Italo-Turkish War

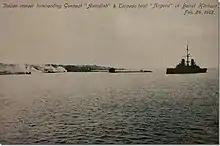
Italian cruiser bombarding Ottoman vessels in Beirut harbor.

The first disembarkation of Italian troops occurred on 10 October. Having no prior military experiences and lacking adequate planning for amphibious invasions, the Italian armies poured onto the coasts of Libya, facing numerous problems during their landings and deployments. One of these problems was that the Ottoman vice admiral in 1911, Bucknam Pasha, was at first successfully blockading the Italians from landing on the Tripolitanian coast.